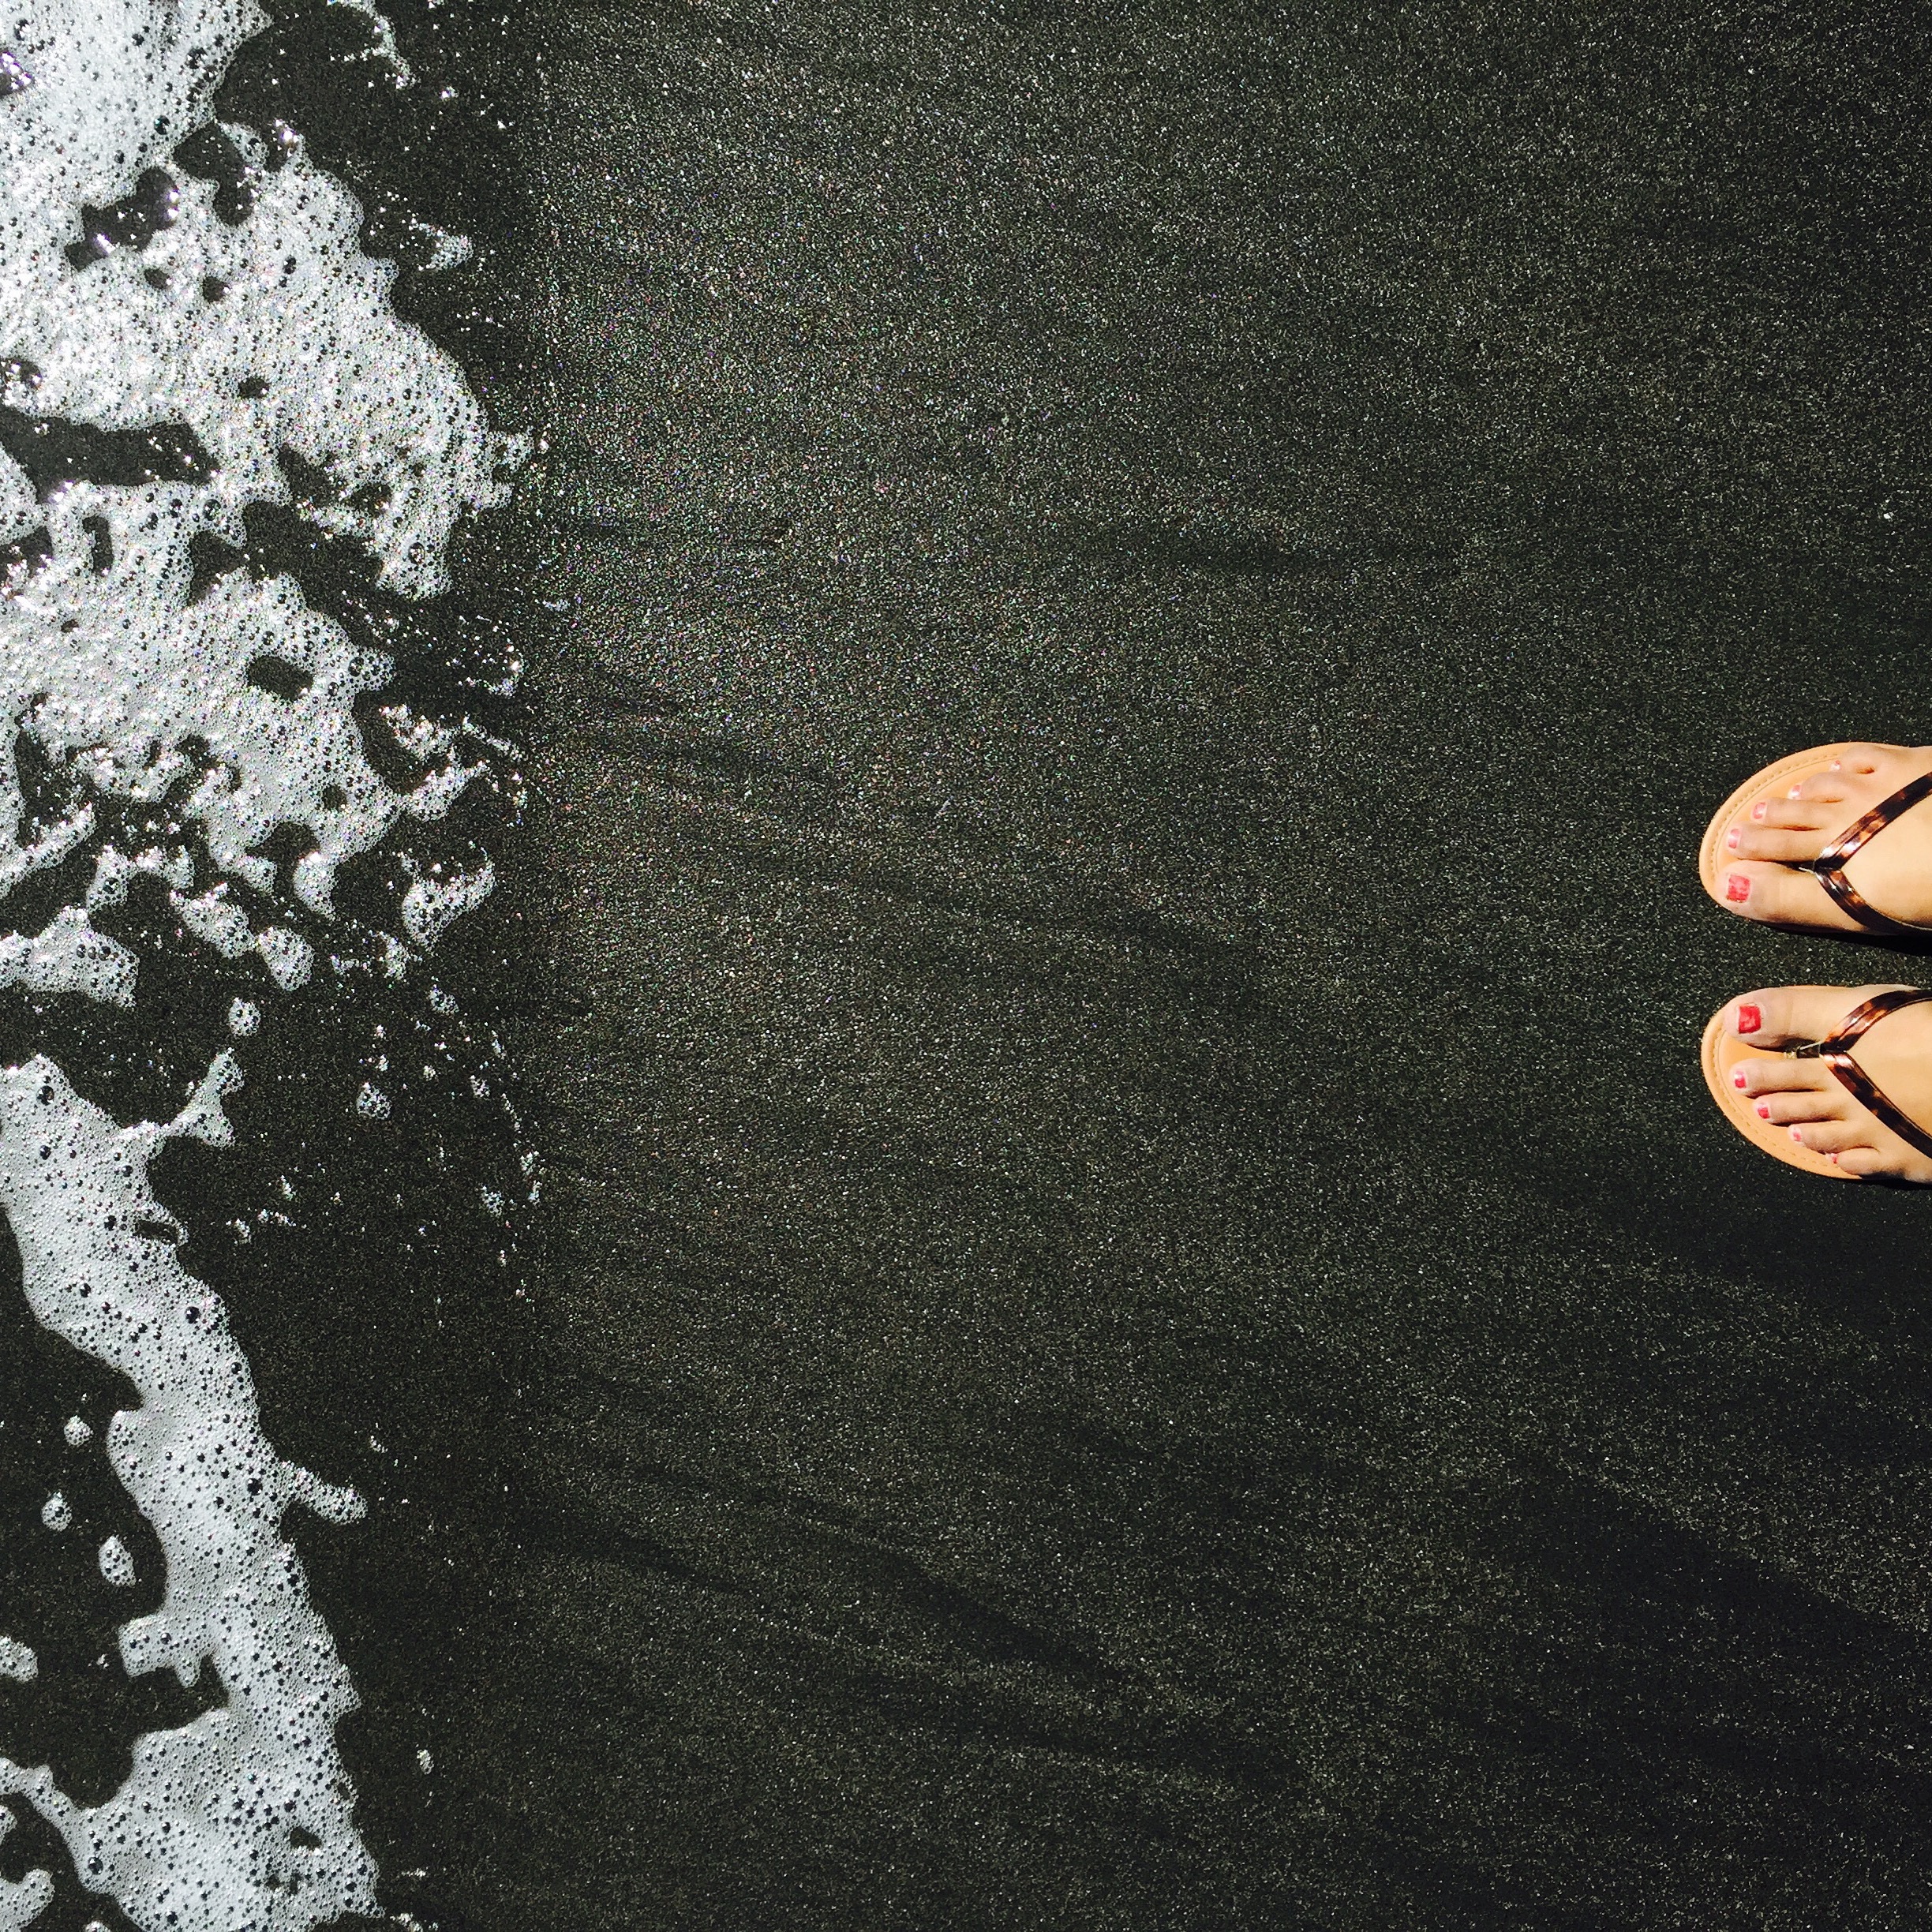
texture, asphalt, soil, black, material, circle, flooring